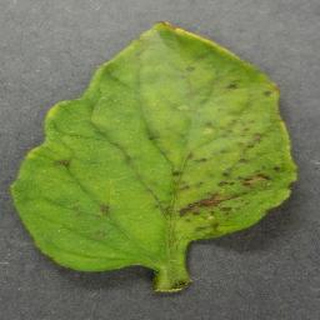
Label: tomato_bacterial_spot